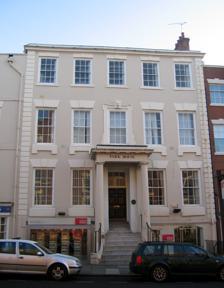
Building: Park House, Chester
Country: United Kingdom
Year built: 1717
Historic site in Cheshire, England Park House, Chester Park House, Chester Location 37–41 Lower Bridge Street, Chester , Cheshire , England Coordinates 53°11′16″N 2°53′25″W / 53.1877°N 2.8902°W / 53.1877; -2.8902 OS grid reference SJ 406 660 Built c. 1717 Built for Elizabeth Booth Architectural style(s) Georgian Listed Building – Grade II Designated 28 July 1955 Reference no. 1376304 Location in Cheshire Park House is at 37–41 Lower Bridge Street, Chester , Cheshire , England.  It is recorded in the National Heritage List for England as a designated Grade II listed building . History Park House was built in about 1717 as a town house for Elizabeth Booth.  It was extended in the late 18th century, and in 1818 was converted into a hotel named the Albion Hotel.  At this time the 2 acres (0.81 ha) of parkland behind the house were converted into Chester's first public pleasure gardens.  The gardens closed in 1865 when the Grosvenor Park was being developed, and working-class terraced houses were built on the site.  At some time the name of the hotel was changed to the Talbot Hotel. The house later became used as a library, and later as a licensed premises and shop.  Alterations were carried out in the 20th century. Architecture The building is constructed in brick that is rendered on the front.  It has stone dressings and a grey slate roof. The architectural style is Georgian . The building is in three storeys with a semi-basement; it is symmetrical with five bays .  The central bay contains a projecting porch with Tuscan columns. Seven steps lead up to the main entrance.  Four steps go down to the north semi-basement, and two to the south semi-basement.  At the sides of the building are rusticated quoins .  Each bay on all storeys contains a sash window .  The interior includes a ballroom . See also Cheshire portal Grade II listed buildings in Chester (central) References